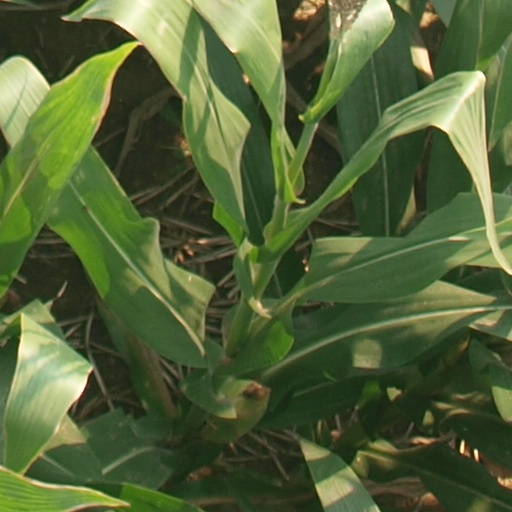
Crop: maize; corn